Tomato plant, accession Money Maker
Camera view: vertical (180 deg); turntable rotation: 270 degrees
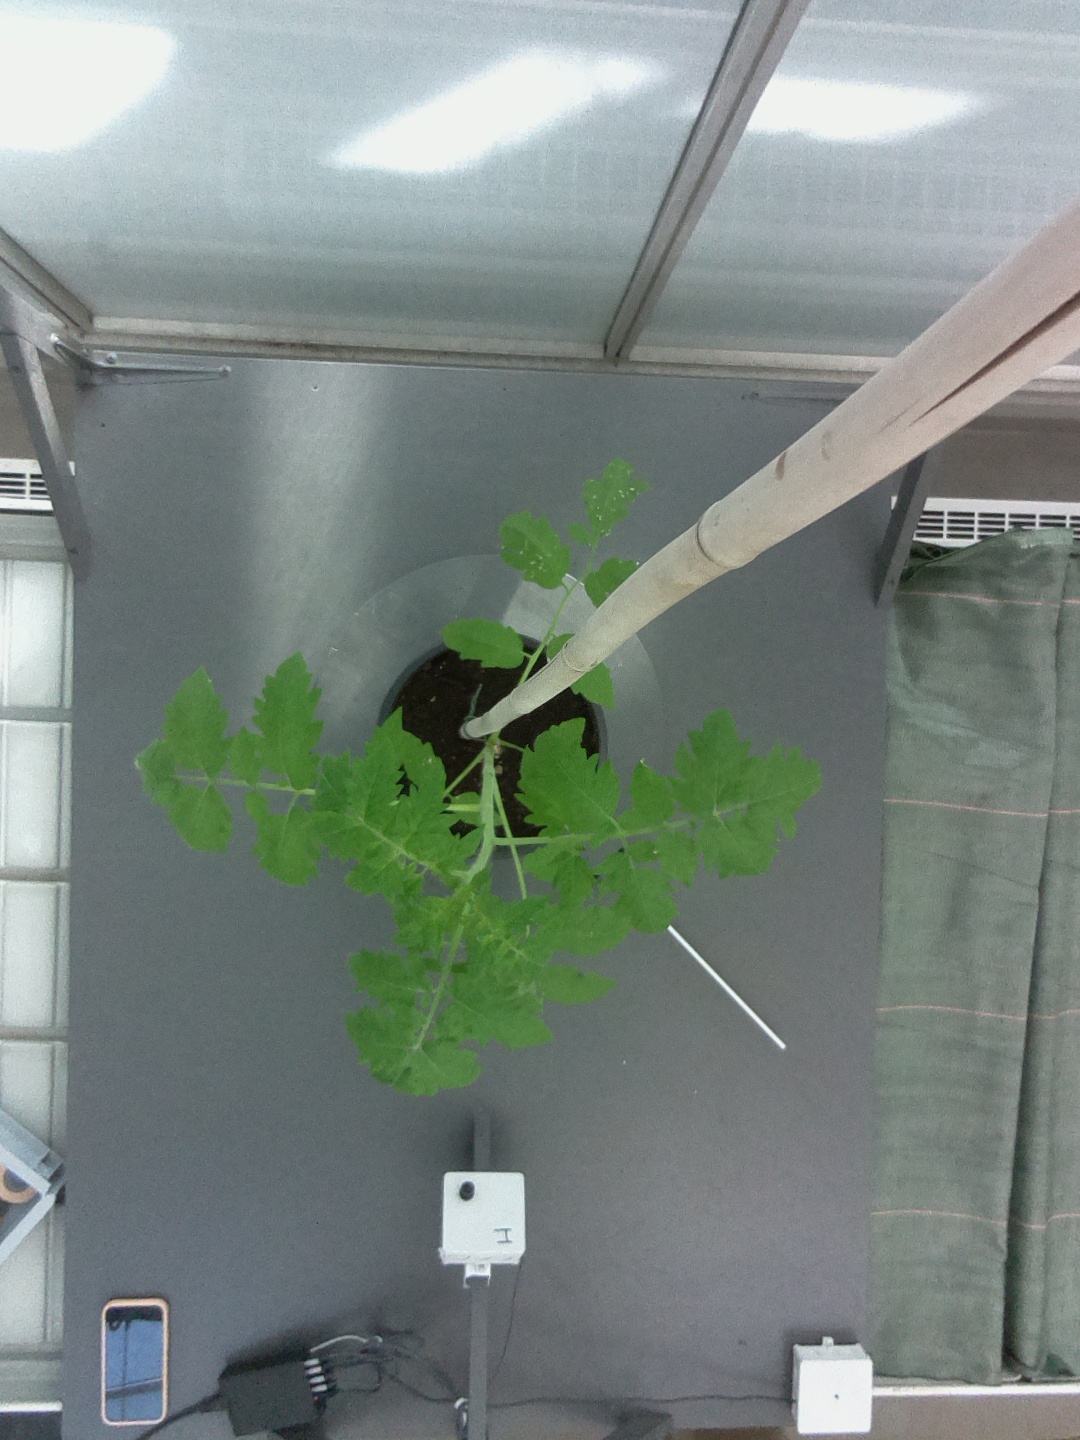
BBCH growth stage 14: 8 of true leaves visible